Robert Shwartzman

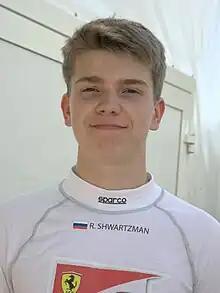
Shwartzman in 2018

Robert Mikhailovich Shwartzman (born 16 September 1999) is an Israeli and Russian racing driver, who competes in the IndyCar Series, driving the No. 83 Chevrolet for Prema Racing.